Slim Cessna's Auto Club

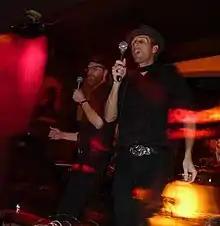
Slim Cessna (L) and Munly Munly of Slim Cessna's Auto Club at Le Bukowski club

Slim Cessna's Auto Club is an American country rock band from Denver, Colorado. Formed in 1992, the band is known for lyrics which describe apocalyptic and religious imagery.